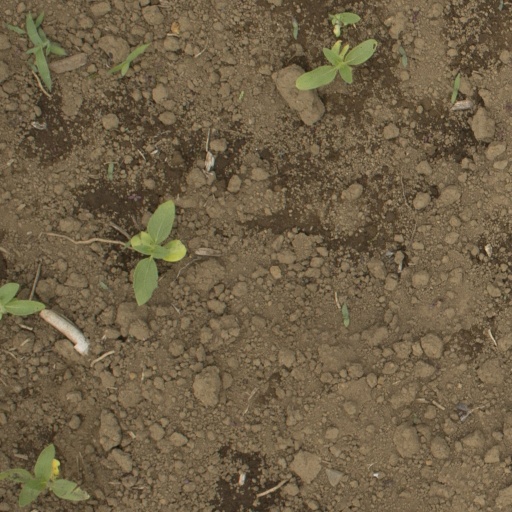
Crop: Jerusalem artichoke